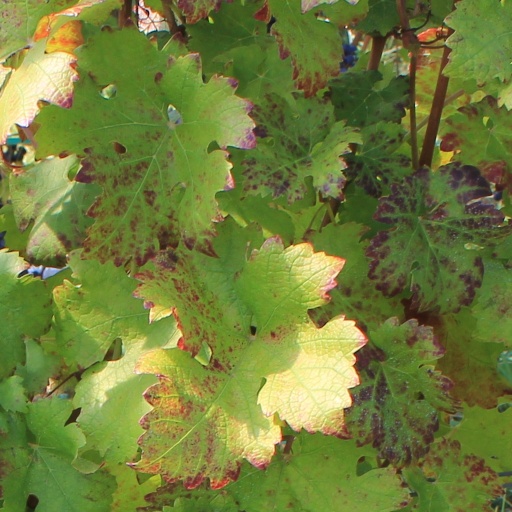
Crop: grape